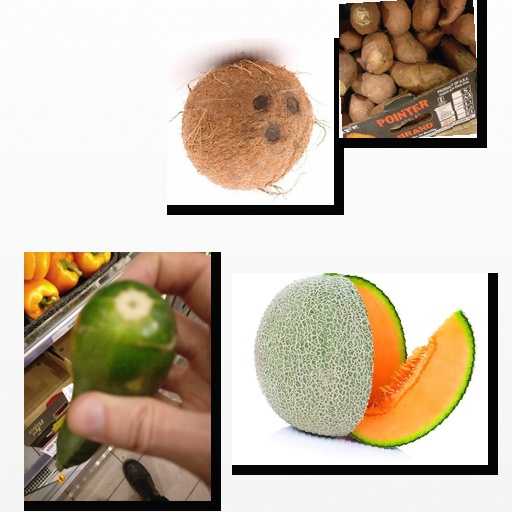
Food items: zucchini, cantaloupe, coconut, potato